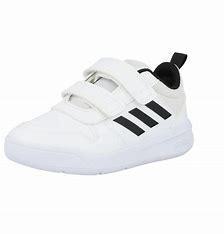
Brand: Adidas
Model: Tensaur